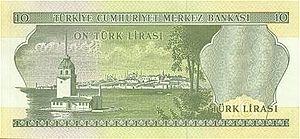
La tour de Léandre ou Leandros, en turc Kız Kulesi, est bâtie sur une petite île du détroit du Bosphore, au large du quartier d'Üsküdar, à Istanbul.